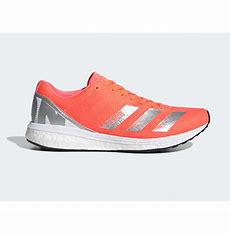
Brand: Adidas
Model: Adizero Boston 8